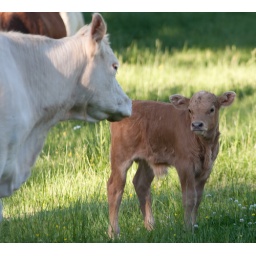
Baby cow in the field